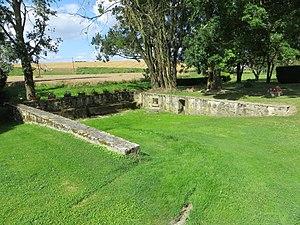
Vue générale de la fontaine